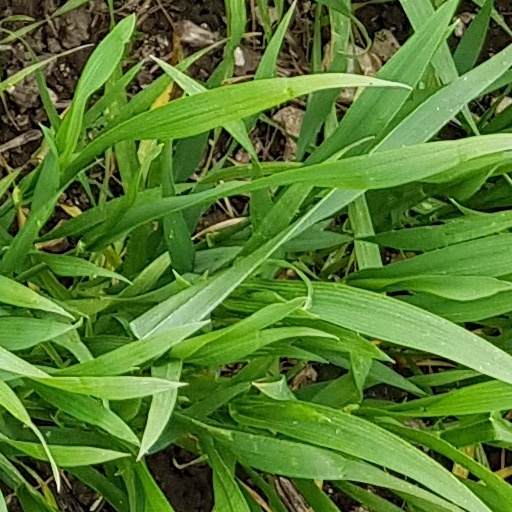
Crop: wheat